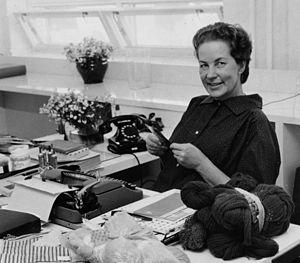
Armi Maria Ratia est la fondatrice de la société finlandaise de textile et d'habillement Marimekko Oy.